Krzysztof Bednarski

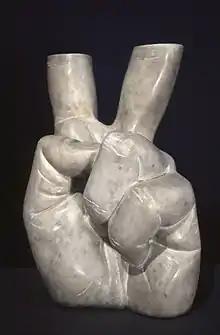
Victoria-Victoria, 1983, marble

"Signs" is a series of monuments based on the left hand of the author. Maryla Sitkowska, a longtime critic and archivist of Bednarski's work, describes them as